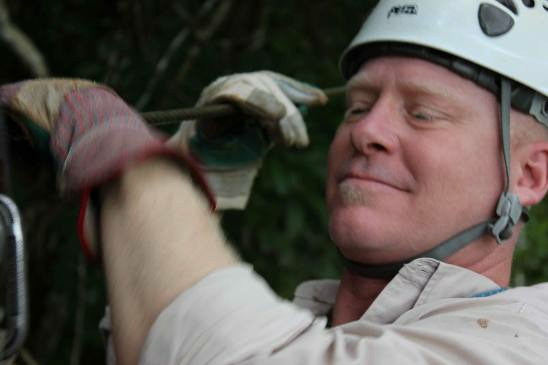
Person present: Yes